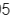
Number: 5